Costa Rican Constitution of 1869

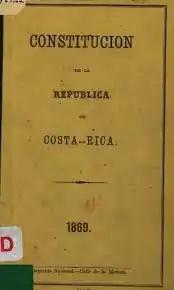
Cover of the text at National Museum.

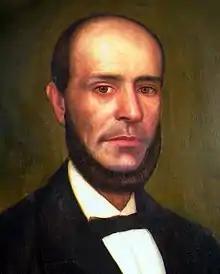
Jesús Jiménez Zamora.

1860 Constitution was the Constitution of Costa Rica for two years, between 1869 and 1871.